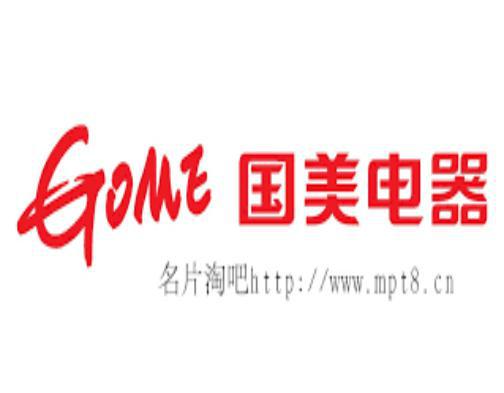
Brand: gome-2
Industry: Electronic